Grace Holloway

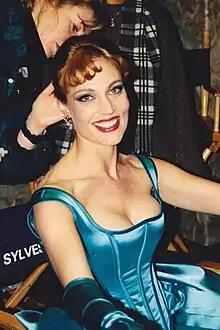
Daphne Ashbrook on set of "Doctor Who" in 1996

When the Seventh Doctor lands on December 30, 1999 in San Francisco, he is gunned down by a gang on the streets of Chinatown. Unaware of his alien physiology, Grace accidentally kills him when she attempts to operate. He subsequently regenerates into his eighth incarnation, and involves Grace in his fight to prevent the Master from opening the Eye of Harmony and destroying the Earth at the stroke of midnight on New Year's Day, 2000. At the end, the Doctor offers to take Grace along with him in the TARDIS, but Grace declines, preferring to stay behind and apply the lessons she has learned from him.